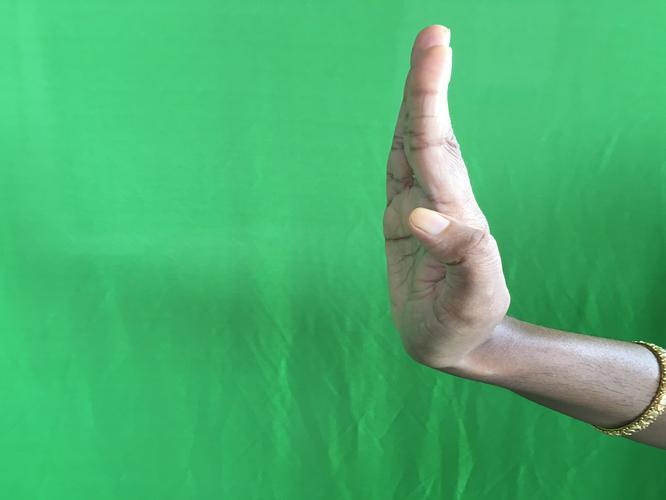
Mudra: Pathaka
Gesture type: single_hand